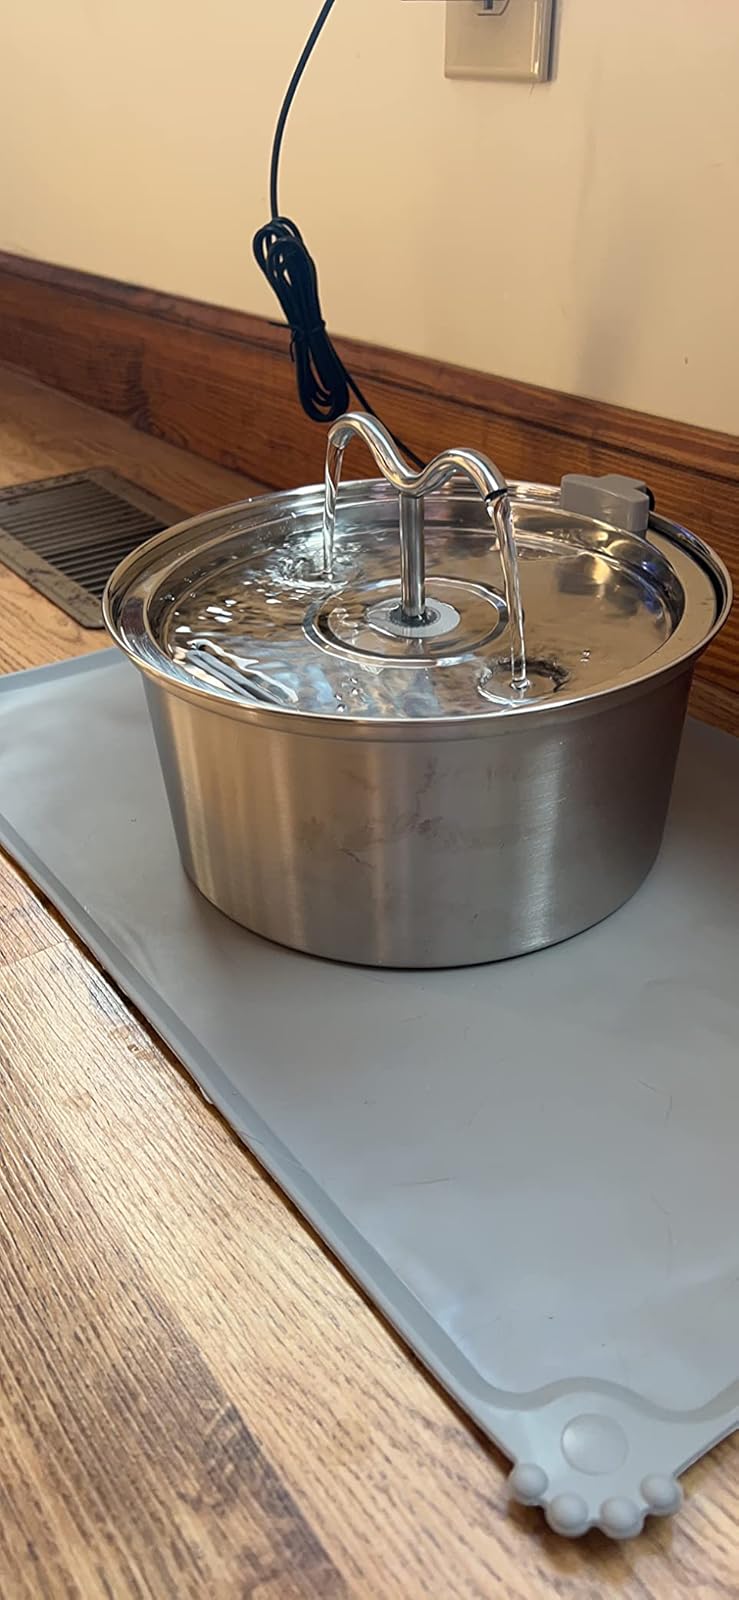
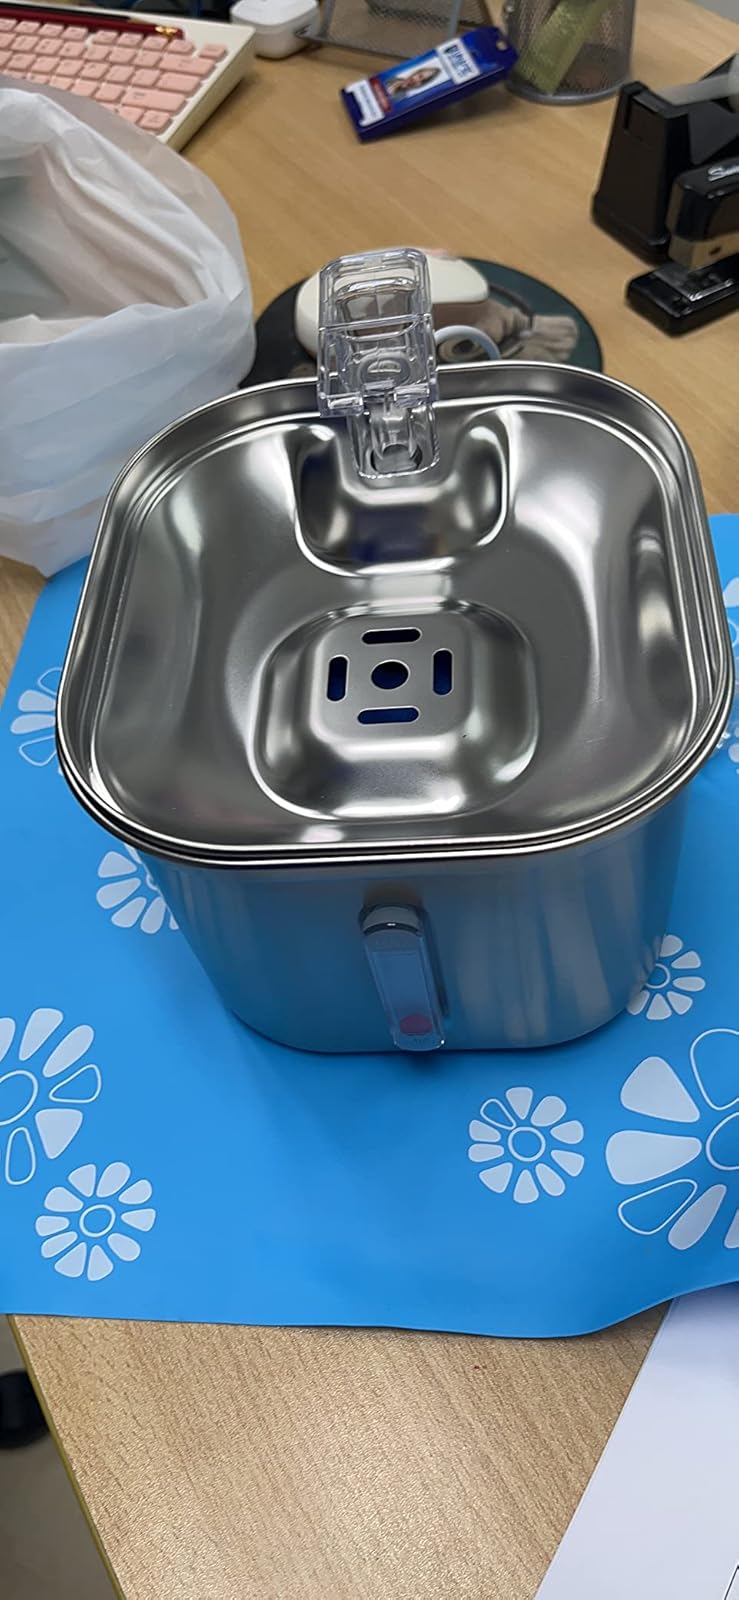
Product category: items_bowl
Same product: no